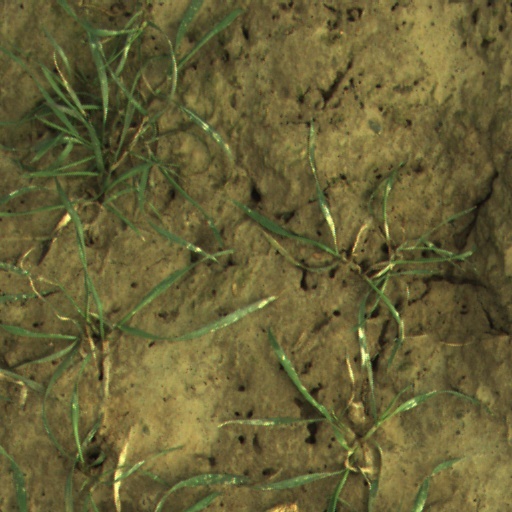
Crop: wheat